Swades

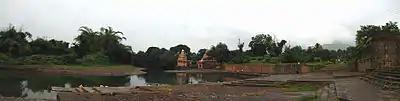
Panorama of Menawali, the village in Maharashtra where "Swades" was shot

Gowariker initially offered Mohan's role to Aamir Khan (who worked in Gowariker's 2001 film "Lagaan"), but he rejected it because he found the story to be weak. Mohan's role was then offered to Hrithik Roshan, who refused after reading the script. Gowariker contemplated casting R. Madhavan before offering Mohan's role to Shah Rukh, who finally accepted it after listening to the story and he started crying during the story's narration. Bhanu Athaiya, an Oscar winner for "Gandhi" (1982), was the costume designer for the film.